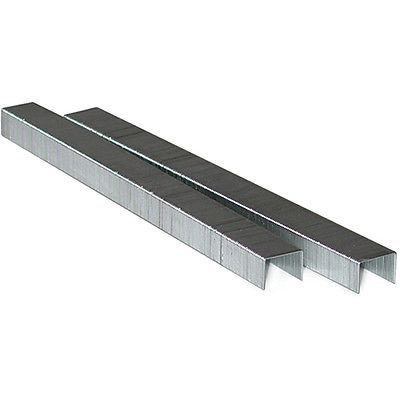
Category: stapler